Kitty Jutbring

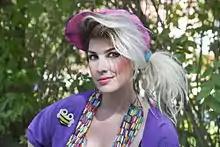
Kitty Jutbring in 2012

Anna Maria Kitty Skura Jutbring (born 8 April 1977) is a Swedish reality television contestant, radio and television host, singer and DJ. She became known in Sweden after being a housemate on "Big Brother" in 2002, and has since become a radio and television host by hosting shows on Sveriges Radio P3 and SVT. Jutbring has hosted shows like "Musikhjälpen" on television and "Christer" on radio.